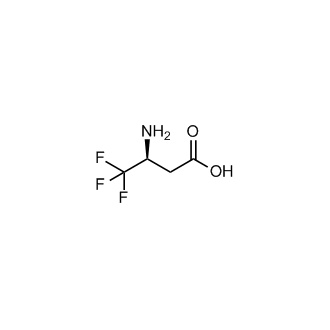
(S)-3-Amino-4,4,4-trifluorobutanoic acid
Brand: Chemscene
Category: Hardware > Building Consumables > Chemicals > Ammonia